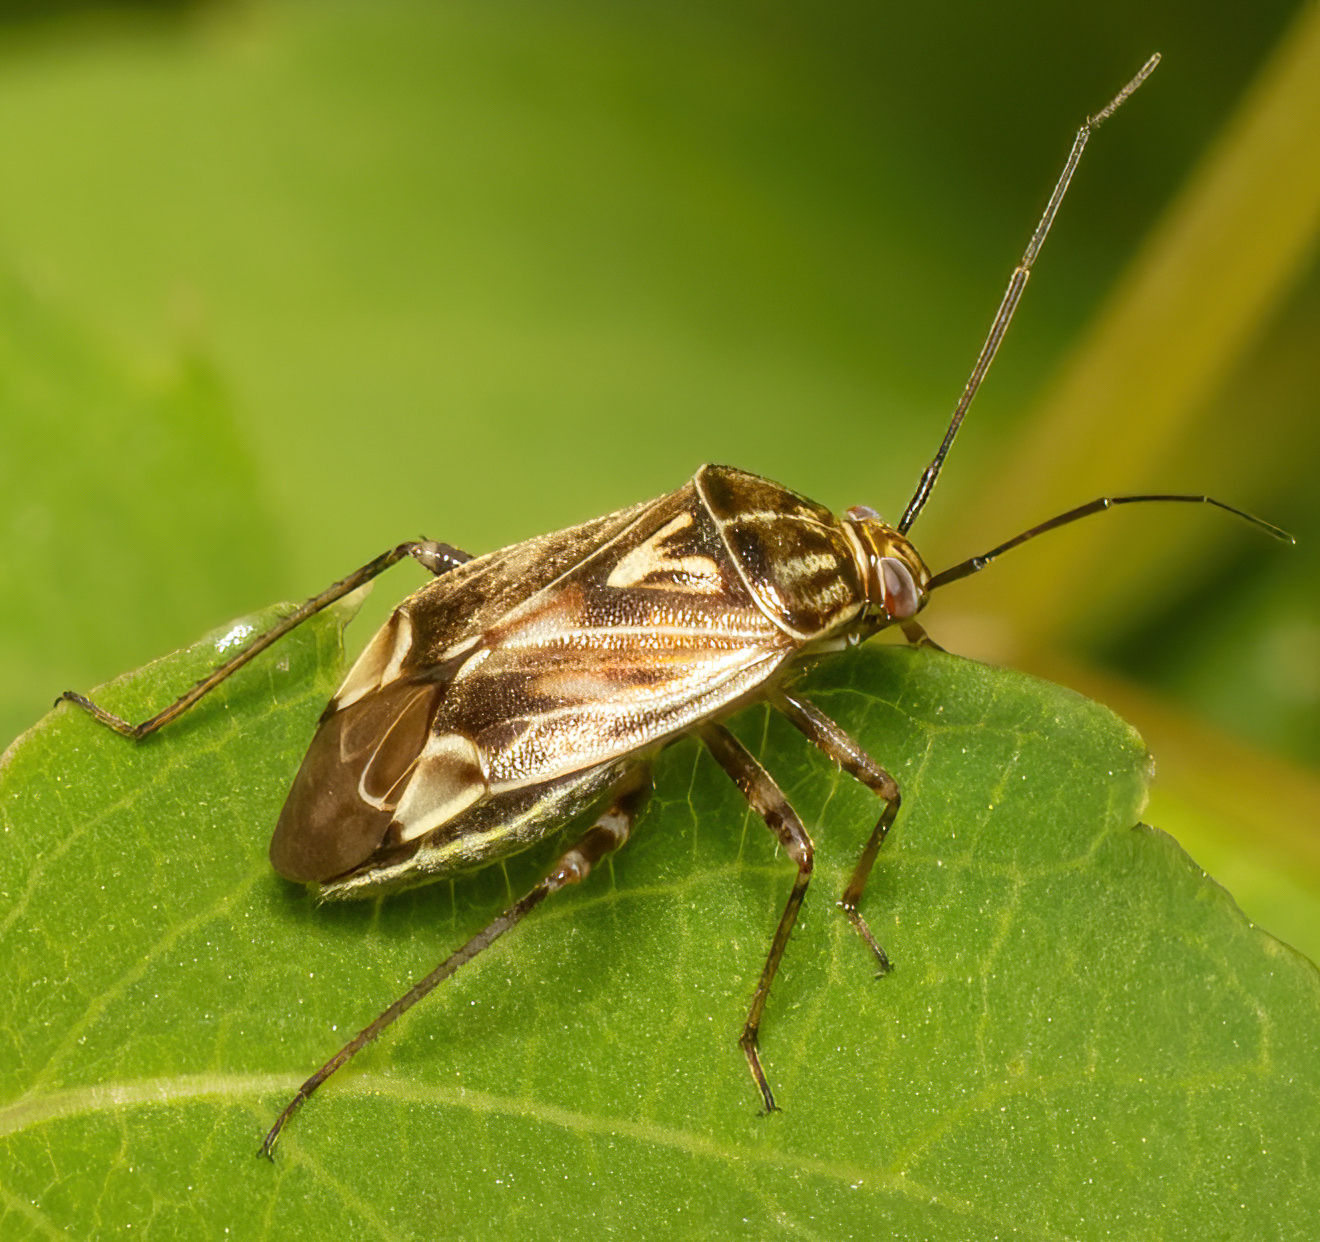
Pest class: lygus_bug